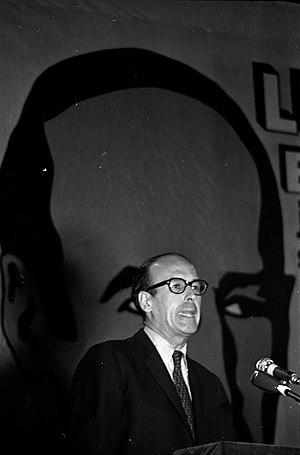
Pas de lieu. Le 20 Mai 1969. Vue de Valéry Giscard d'Estaing lors d'un discours dans une salle toulousaine.
L'élection présidentielle française de 1974 est la quatrième élection présidentielle sous la Vᵉ République et la troisième au suffrage universel direct. Elle se tient les 5 et 19 mai 1974, à la suite de la mort du président Georges Pompidou, malade.
La Fédération nationale des républicains et indépendants est un parti politique français de centre droit ayant existé entre 1966 et 1977. Elle constitue la force d'appoint pour la majorité gaulliste, avant l’élection de son président, Valéry Giscard d’Estaing, à la présidence de la République.